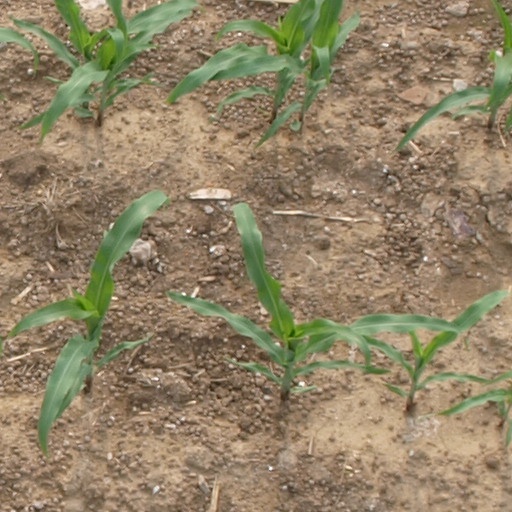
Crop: maize; corn